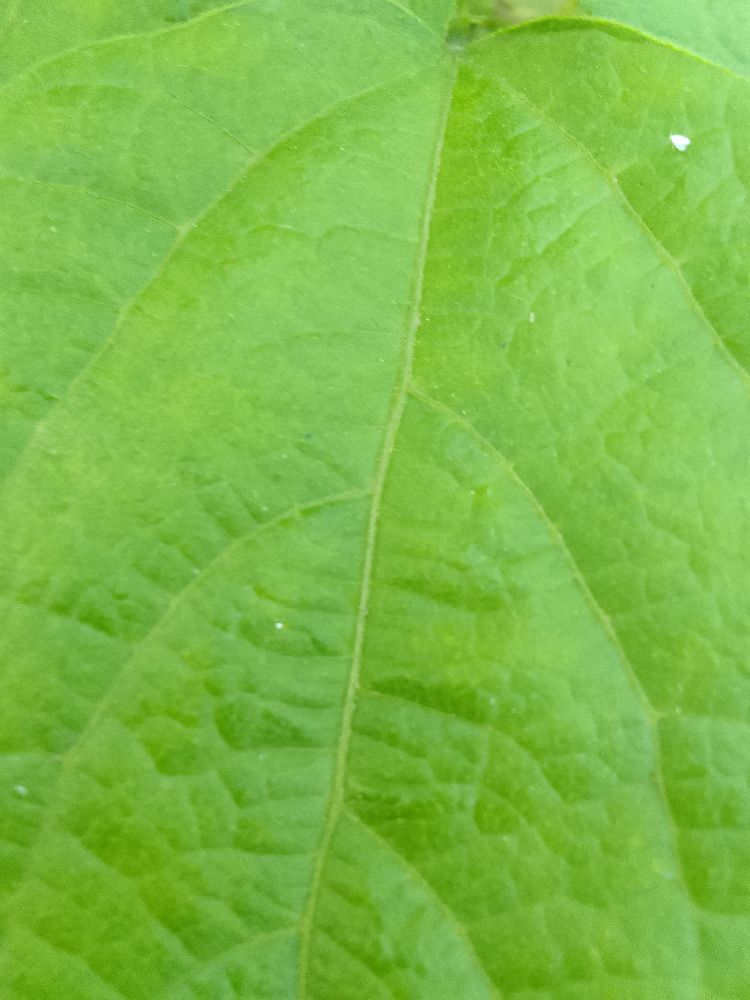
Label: healthy